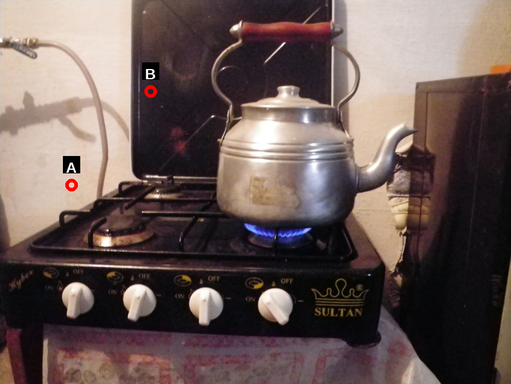
Question: Two points are circled on the image, labeled by A and B beside each circle. Which point is closer to the camera?
Select from the following choices.
(A) A is closer
(B) B is closer
Answer: B